Lake Placid Club

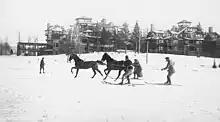
Skiers and the club's main building

The Lake Placid Club was a social and recreation club active from 1895 to 1980. Founded in a hotel on Mirror Lake in Lake Placid, New York, under Melvil Dewey's leadership and according to his ideals, it was instrumental in Lake Placid's development as an internationally known resort. The club ceased operations on March 30, 1980.